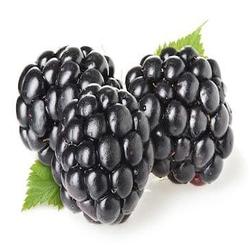
Label: Blackberry